Horace Mann Educators Corporation

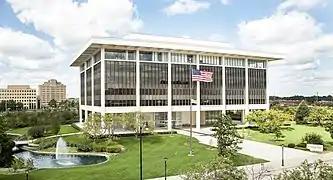
Horace Mann Headquarters in downtown Springfield, Illinois.

Horace Mann is an Illinois-based auto, property, supplemental and life insurance, as well as financial services company that focuses on retirement annuities and mutual funds. Horace Mann primarily works with educators and their families.